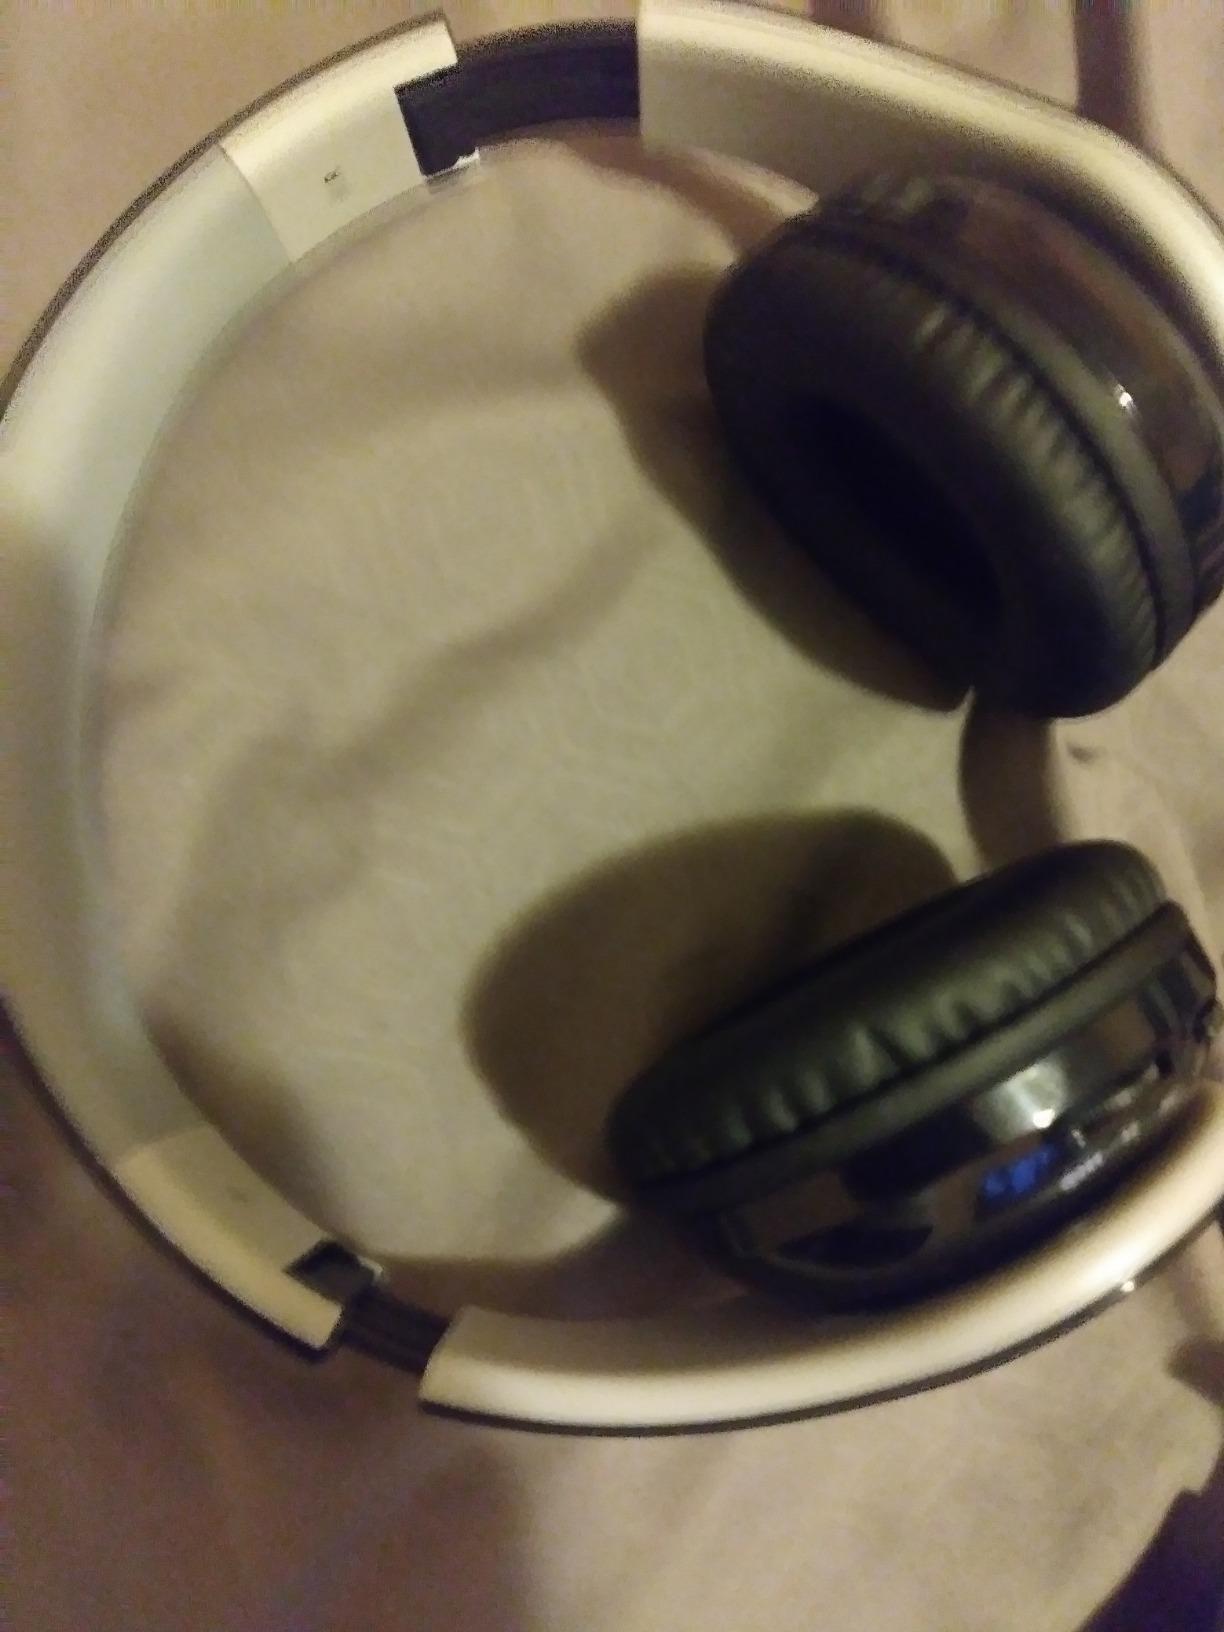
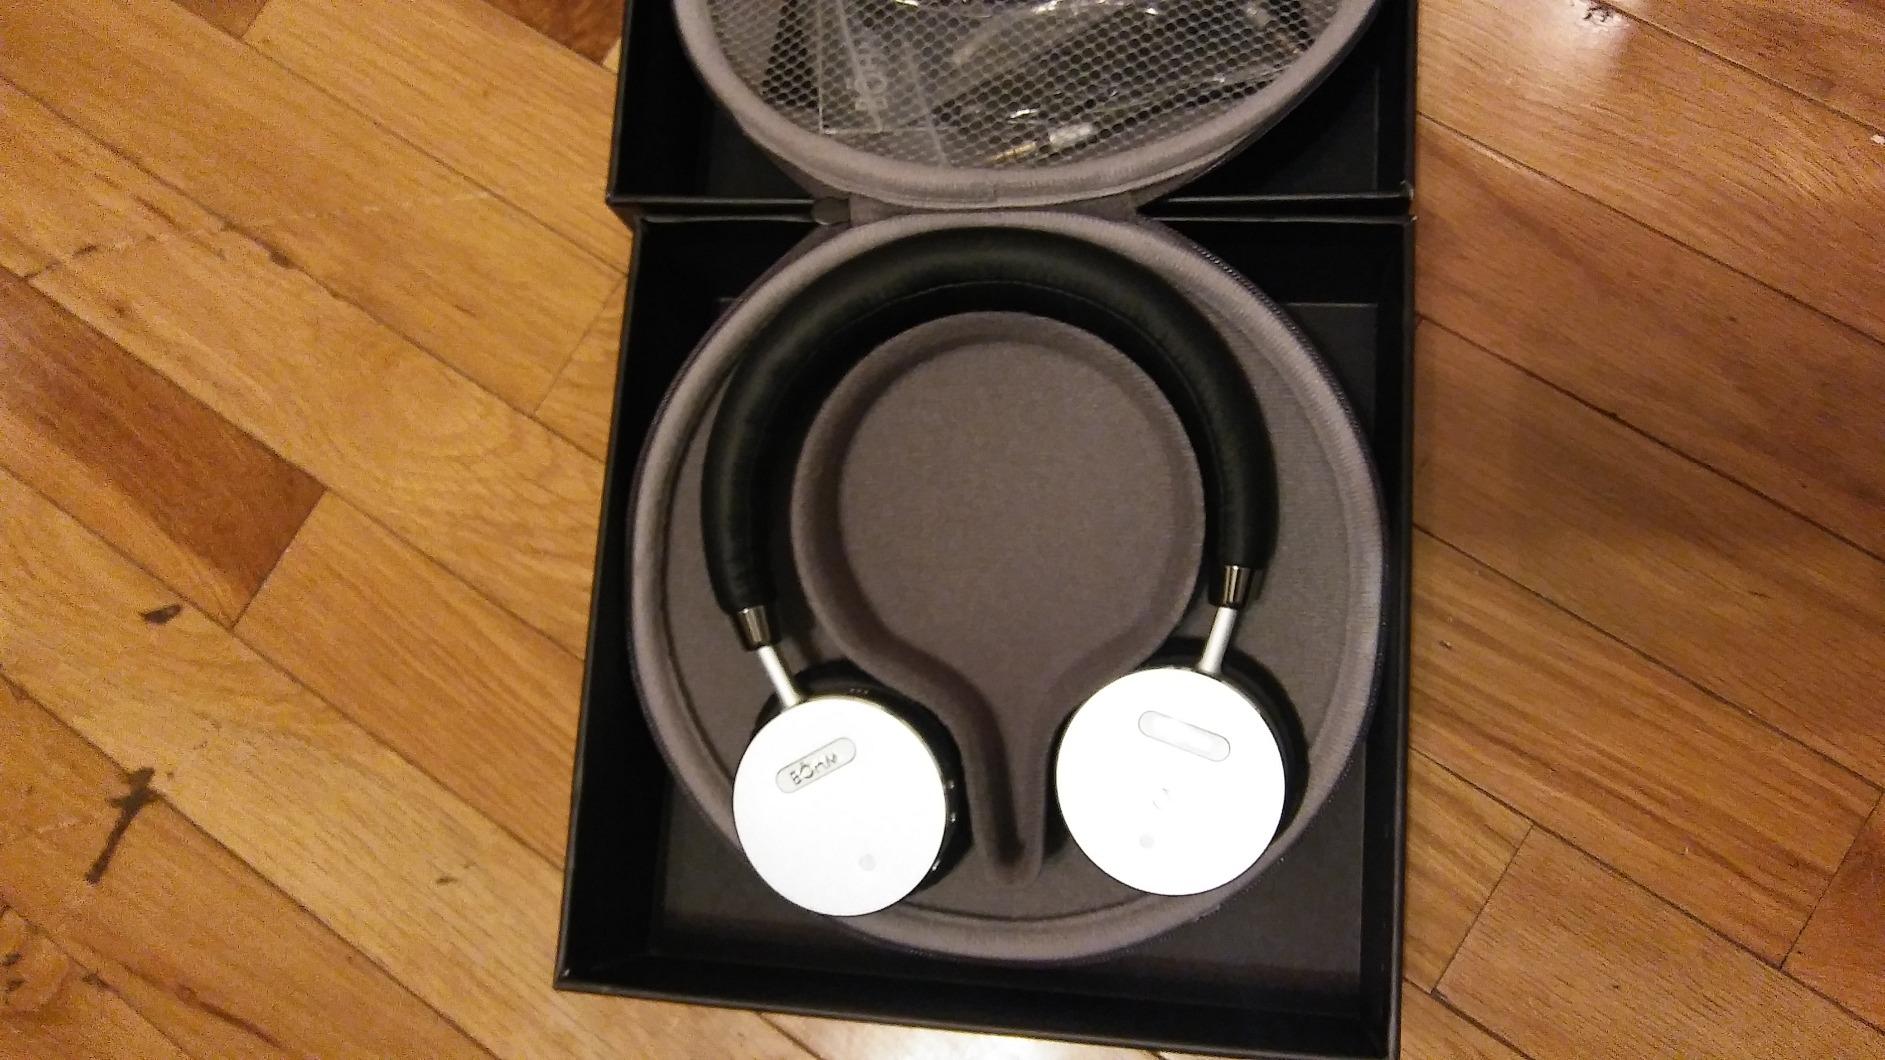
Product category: headphones
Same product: no